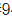
Number: 9